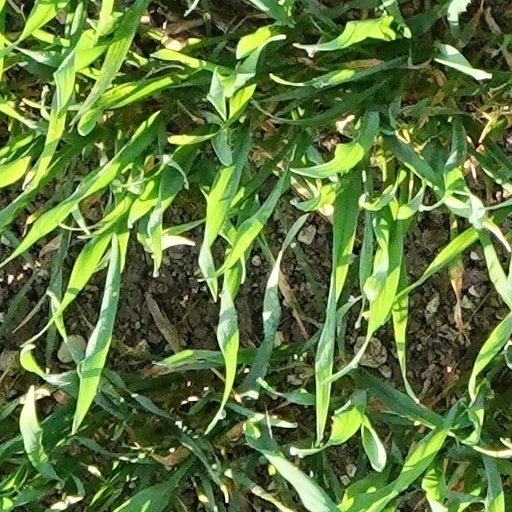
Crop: wheat